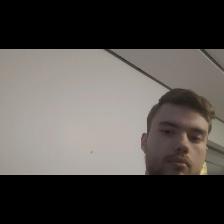
Label: Human